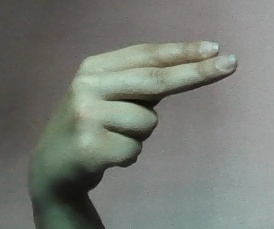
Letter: ain